Polkelly Castle

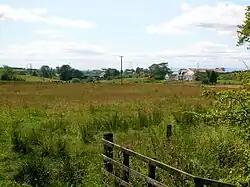
Pokelly Hall and Balgray Mill

Polkelly Castle, also Pokelly, was an ancient castle located near Fenwick, at NS 4568 4524, in the medieval free Barony of Polkelly, lying north of Kilmarnock, Parish of Fenwick, East Ayrshire, Scotland. The castle is recorded as Powkelly (c1747), Pockelly (c1775), Pow-Kaillie, Ponekell, Polnekel, Pollockelly, Pollockellie, Pokellie, Pothelly, Pathelly Ha' and Polkelly. The name is given circa 1564 as Powkellie when it was held by the Cunninghams of Cunninghamhead.